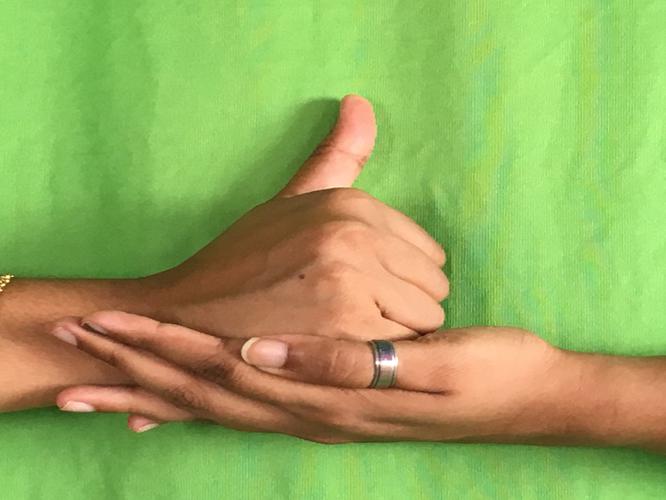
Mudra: Shivalinga
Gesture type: double_hand